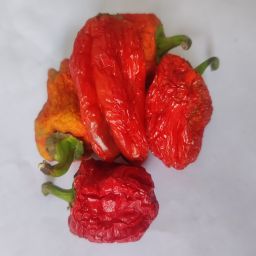
Crop: Bell Pepper
Quality: Dried